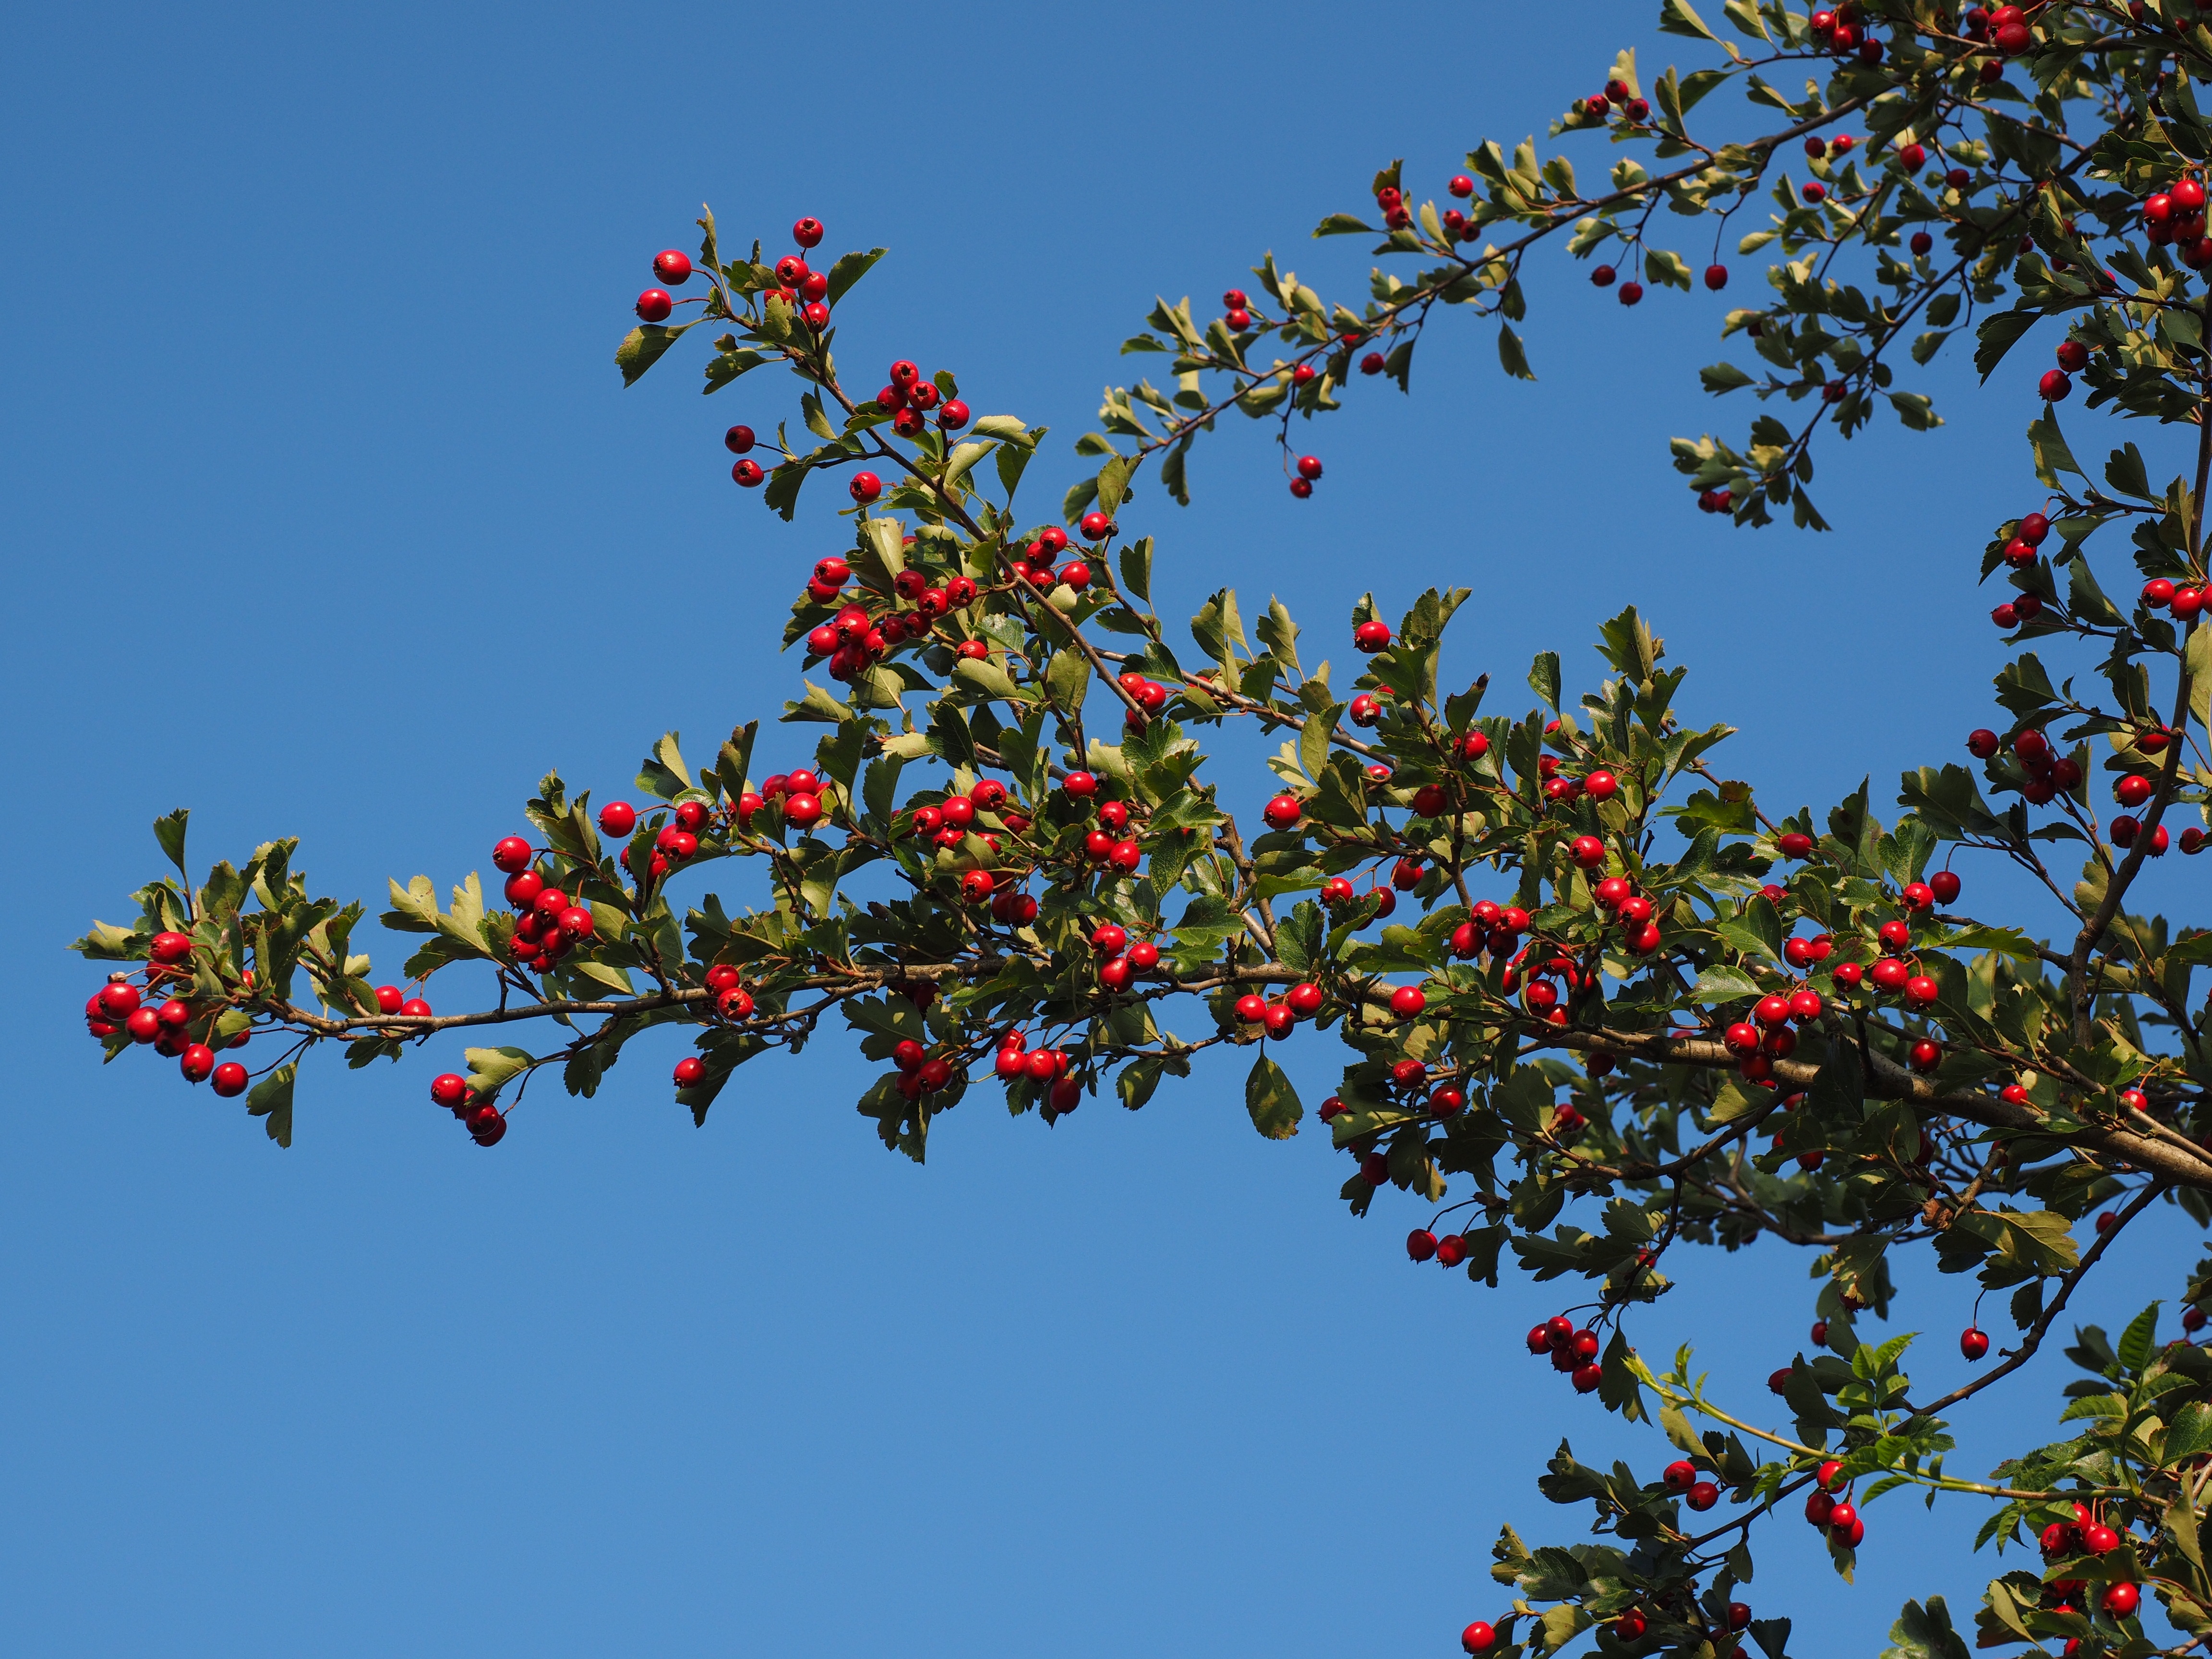
tree, nature, branch, blossom, plant, sky, sunlight, leaf, flower, bush, red, produce, autumn, botany, flora, season, aesthetic, leaves, berries, shrub, fruits, large, rowan, hawthorn, hedge, kernobstgewaechs, rose greenhouse, flowering plant, rosaceae, crataegus monogyna, woody plant, land plant, eingriffeliger hawthorn